Tsuzu Station

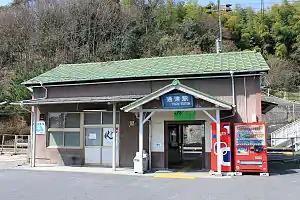
Tsuzu Station in March 2010

is a passenger railway station located in the city of Iwakuni, Yamaguchi Prefecture, Japan. It is operated by the West Japan Railway Company (JR West).